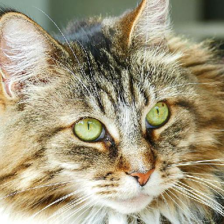
Label: animals